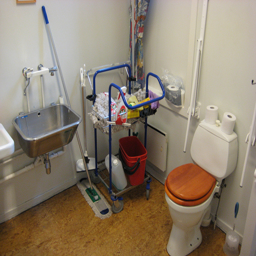
A picture of a toilet inside of a room.
A toilet with a wooden seat next to a sink.
A toilet of some sort near a sink of some sort.
there is a toilet and many cleaning products in the bathroom
A bathroom has a cleaning cart in it.